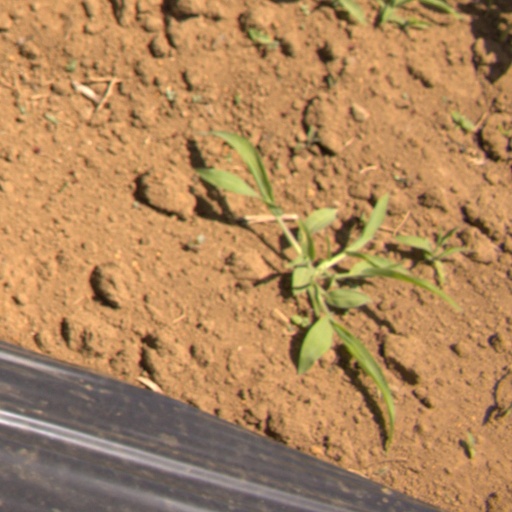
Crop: Jerusalem artichoke